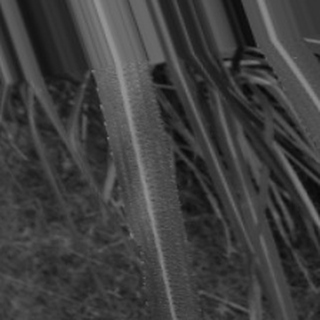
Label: sugarcane_bacterial_blight